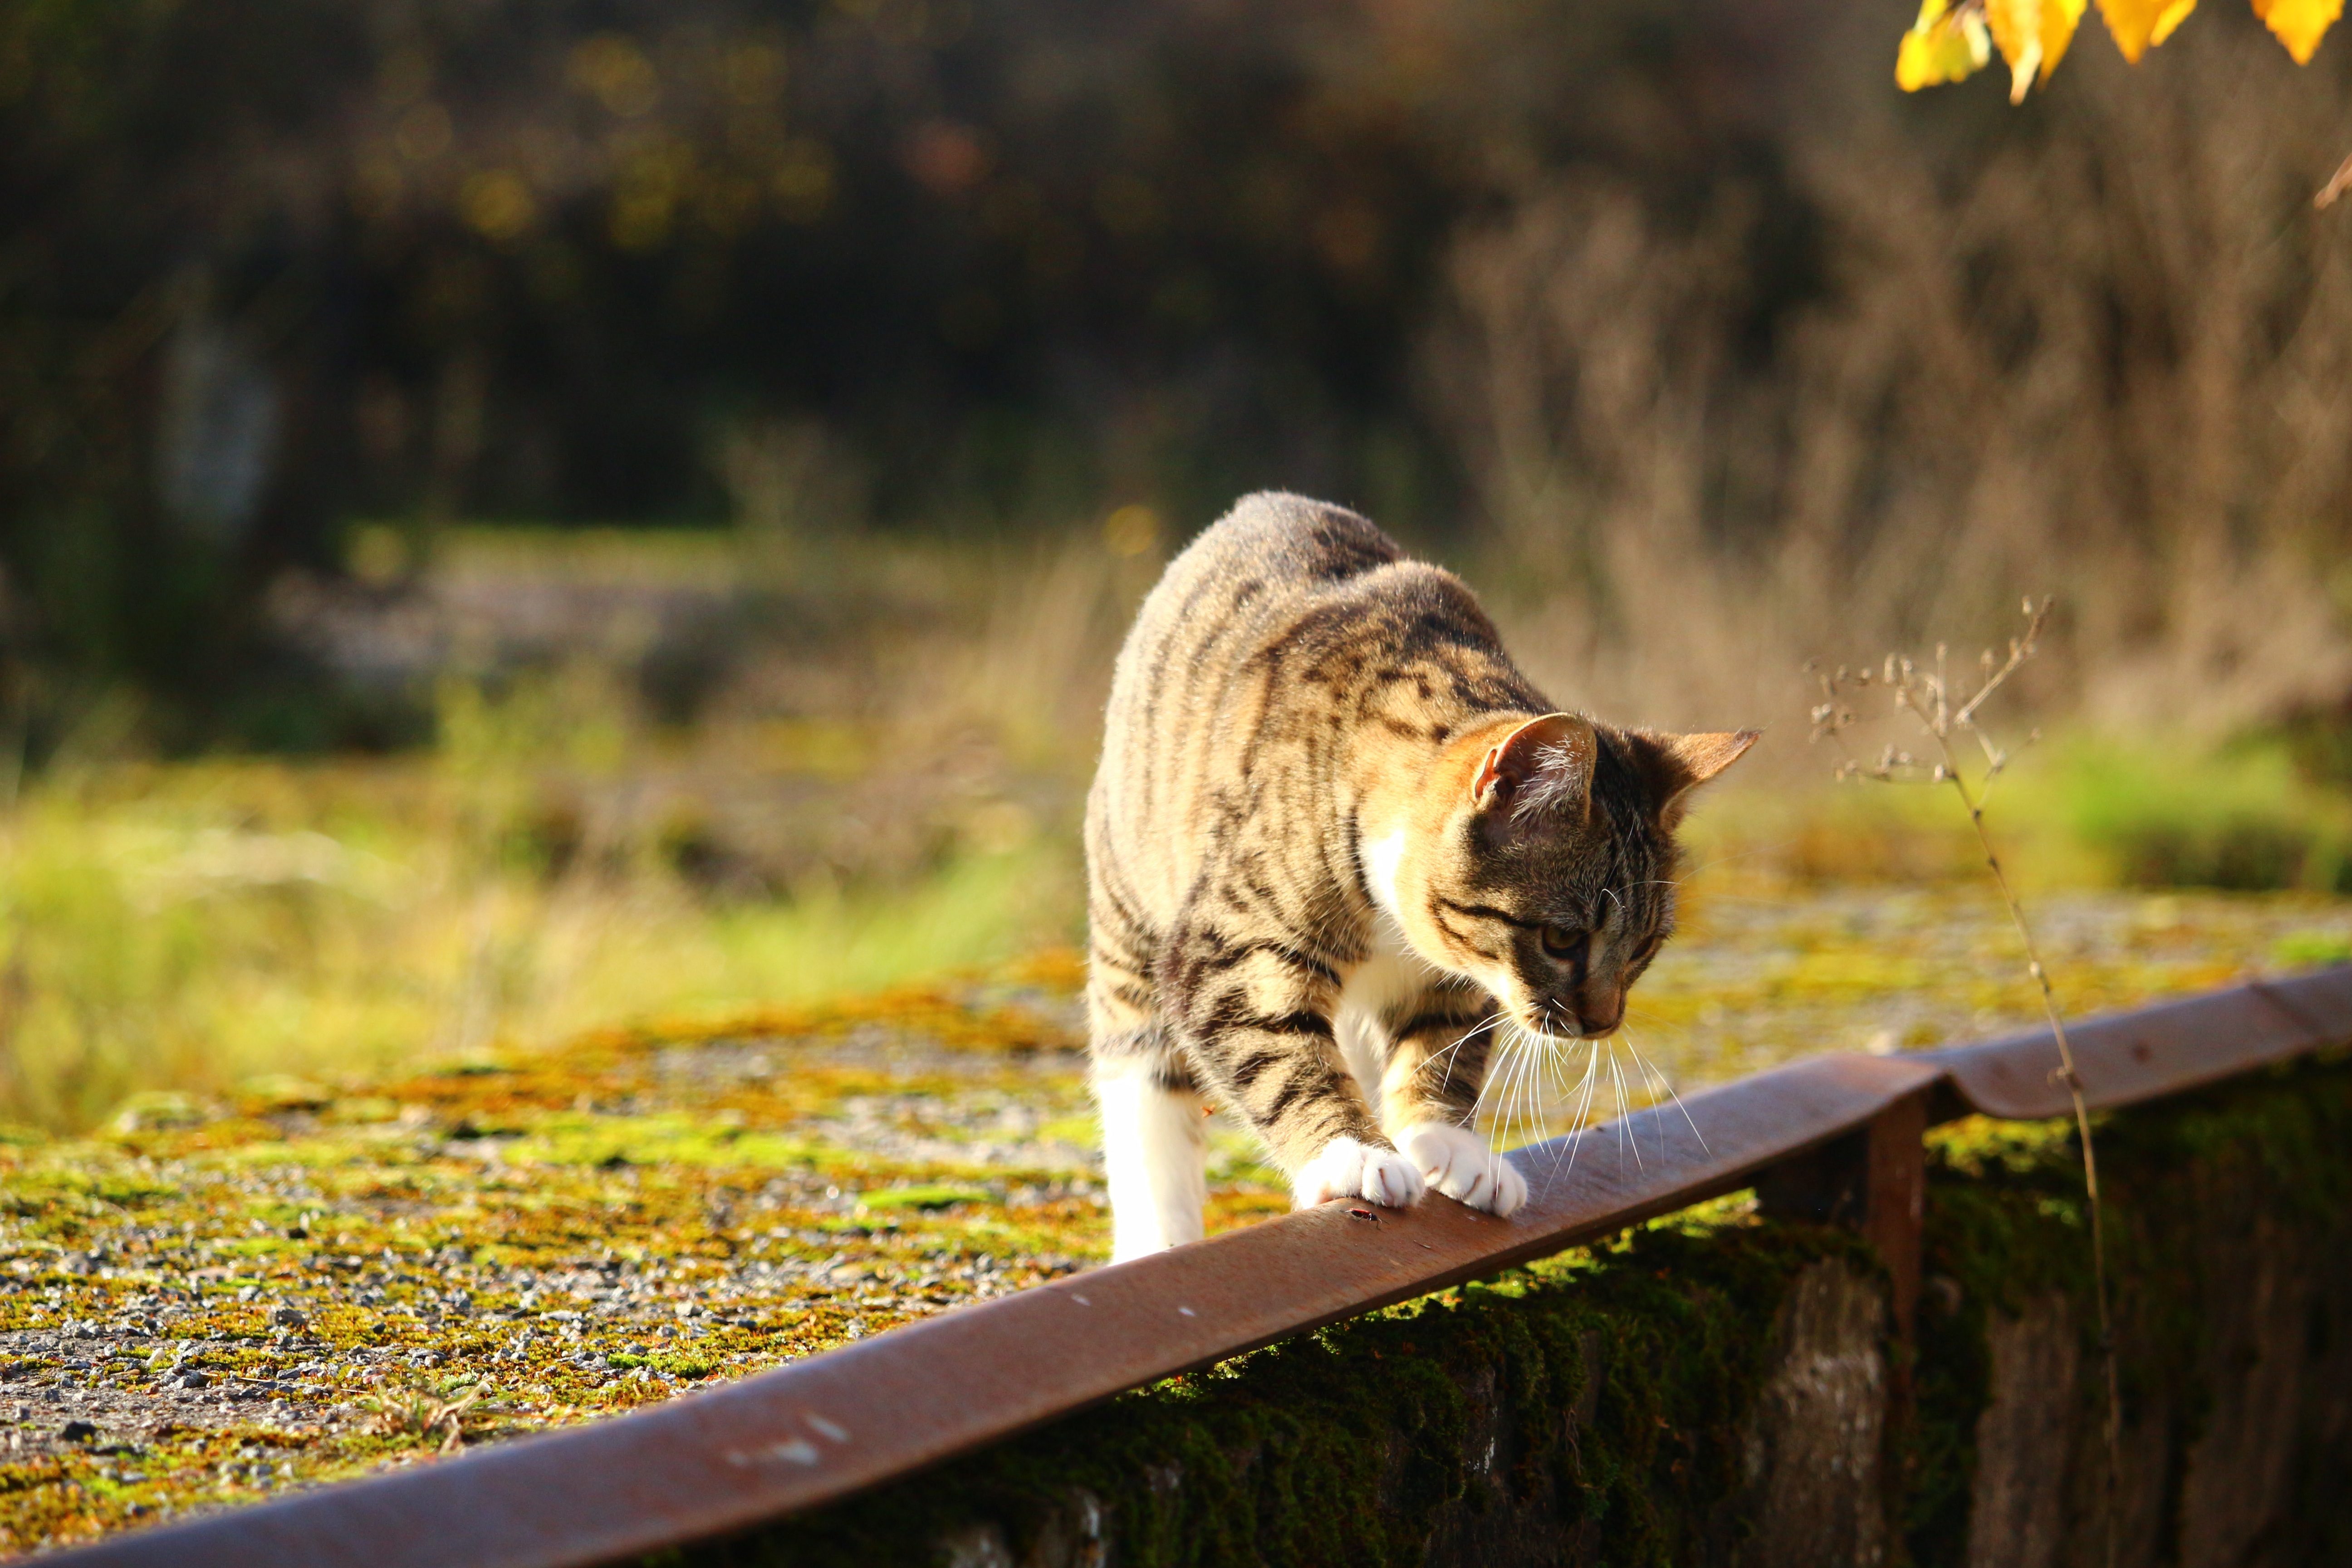
nature, wildlife, kitten, cat, autumn, mammal, fauna, tiger, vertebrate, domestic cat, mackerel, wild cat, small to medium sized cats, cat like mammal